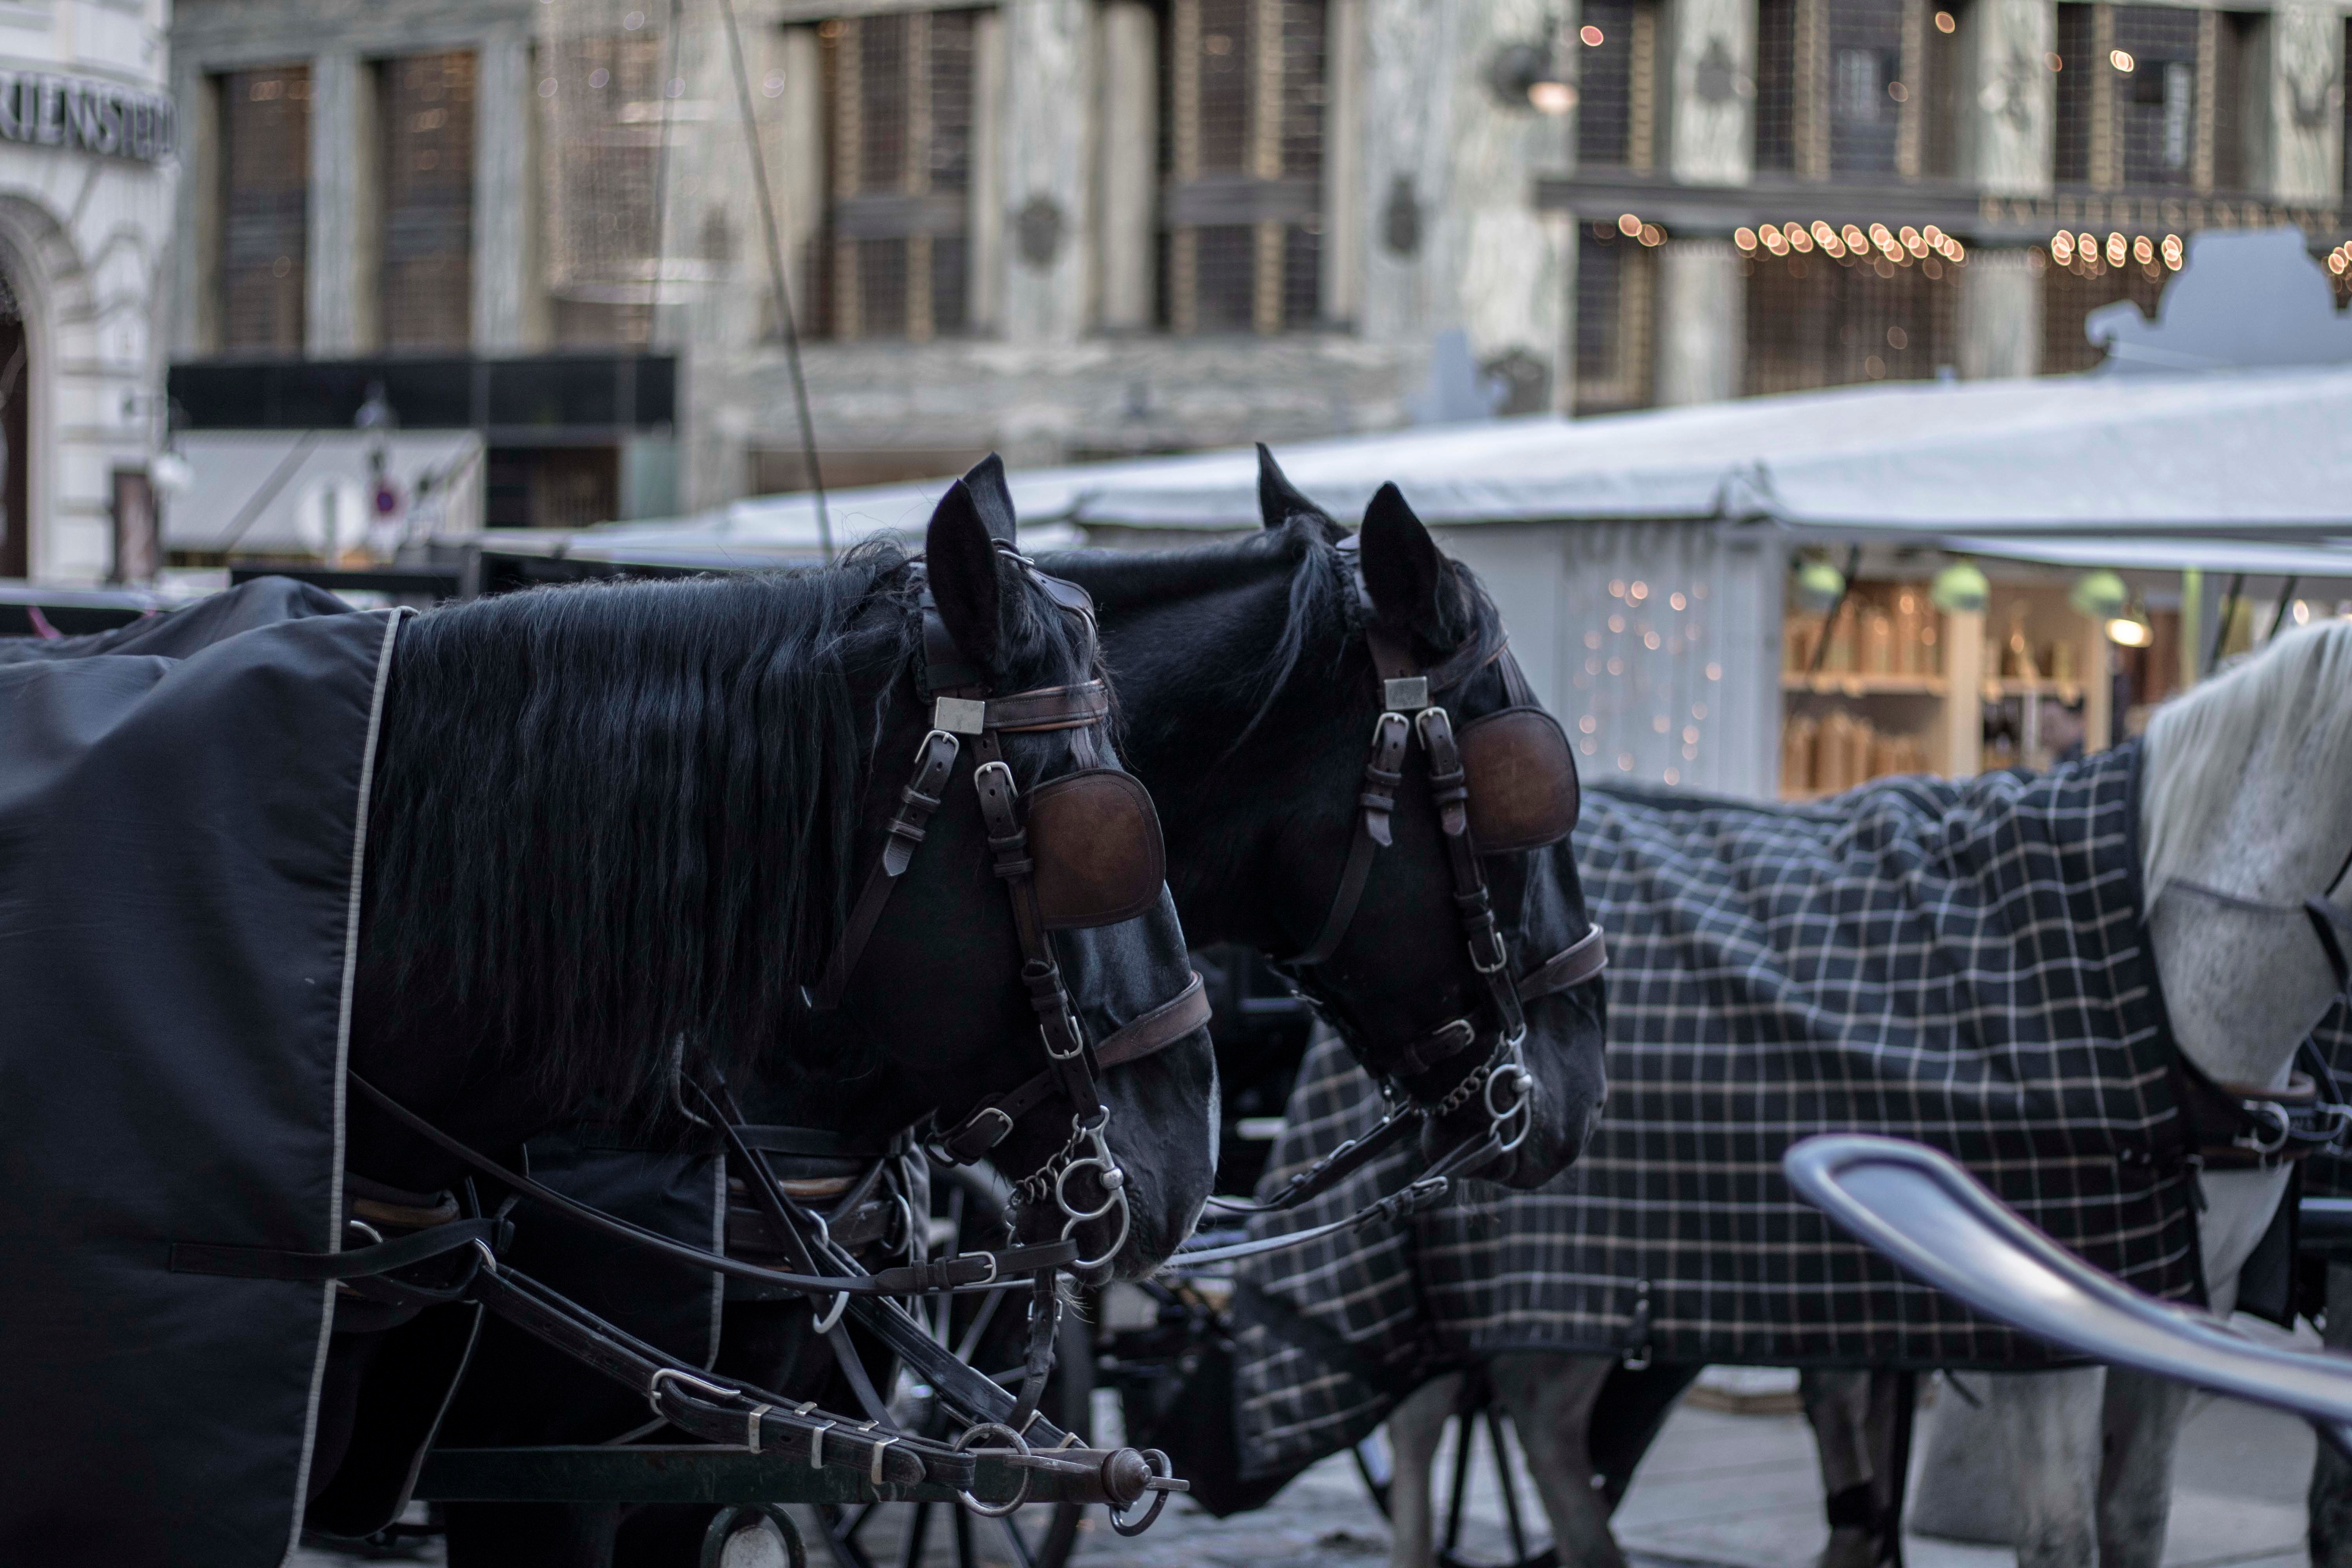
winter, street, horse, carriage, horse like mammal